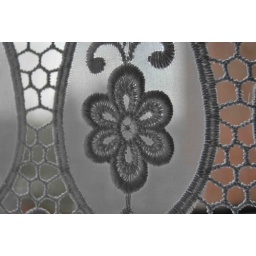
part of the lace curtain in our bedroom window